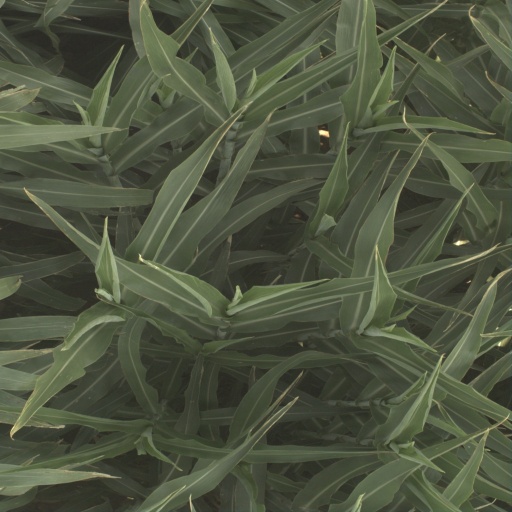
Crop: sorghum